Africatown

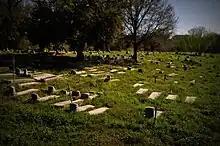
Old Plateau Cemetery, or Africatown Graveyard

Most of the community now lies within Mobile's city limits. Its people passed down the story of its founders and how they were brought to the United States, preserving their history through families, the church, and schools.